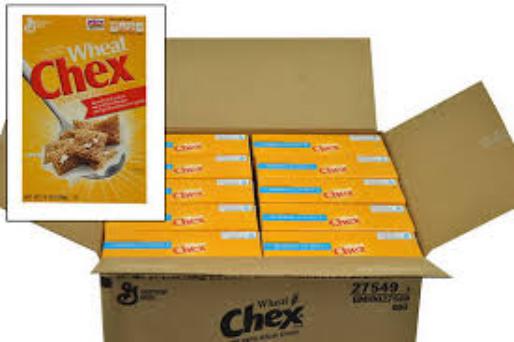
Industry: Food